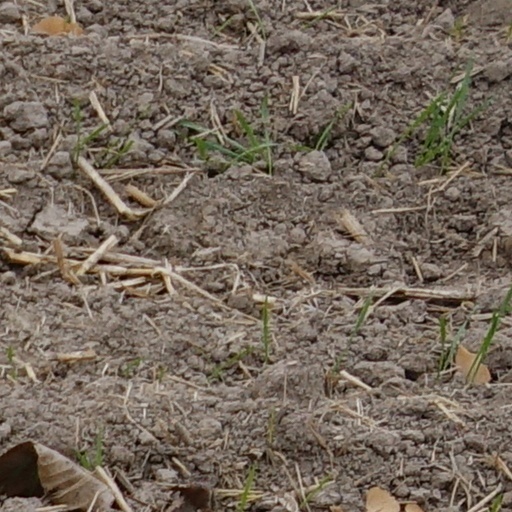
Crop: wheat